Black Is King

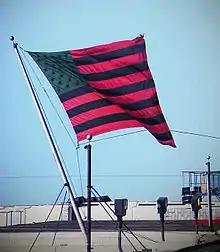
David Hammons' 1990 piece "African-American Flag" was added to the set of "Already"

Various pieces of art were added to the sets in "Black Is King." For the "Mood 4 Eva" sequence, Beyoncé borrowed some of her mother Tina Knowles-Lawson's art pieces. The mansion used for the video featured a painting by Derrick Adams on the walls, along with sculptures by Woodrow Nash, whose work fuses Benin art with Art Nouveau. Additionally, the main piece featured throughout the sequence is "Sagrada Familia" by Irina Goldenfish, prominently appearing in various scenes.